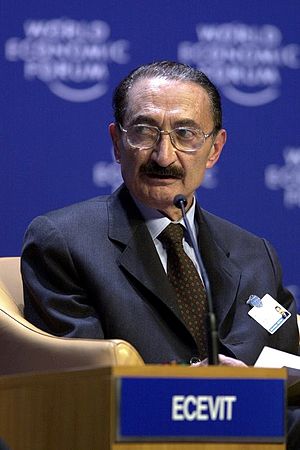
Bülent Ecevit
Mustafa Bülent Ecevit var en tyrkisk politiker, digter, forfatter, lærer og journalist, der var Tyrkiets premierminister fire gange mellem 1974 og 2002. Han var premierminister i 1974, 1977, 1978-79 og 1999-2002. Han var leder af det Republikanske Folkeparti mellem 1972 og 1980, og i 1989 blev han leder af det Demokratiske Venstreparti.